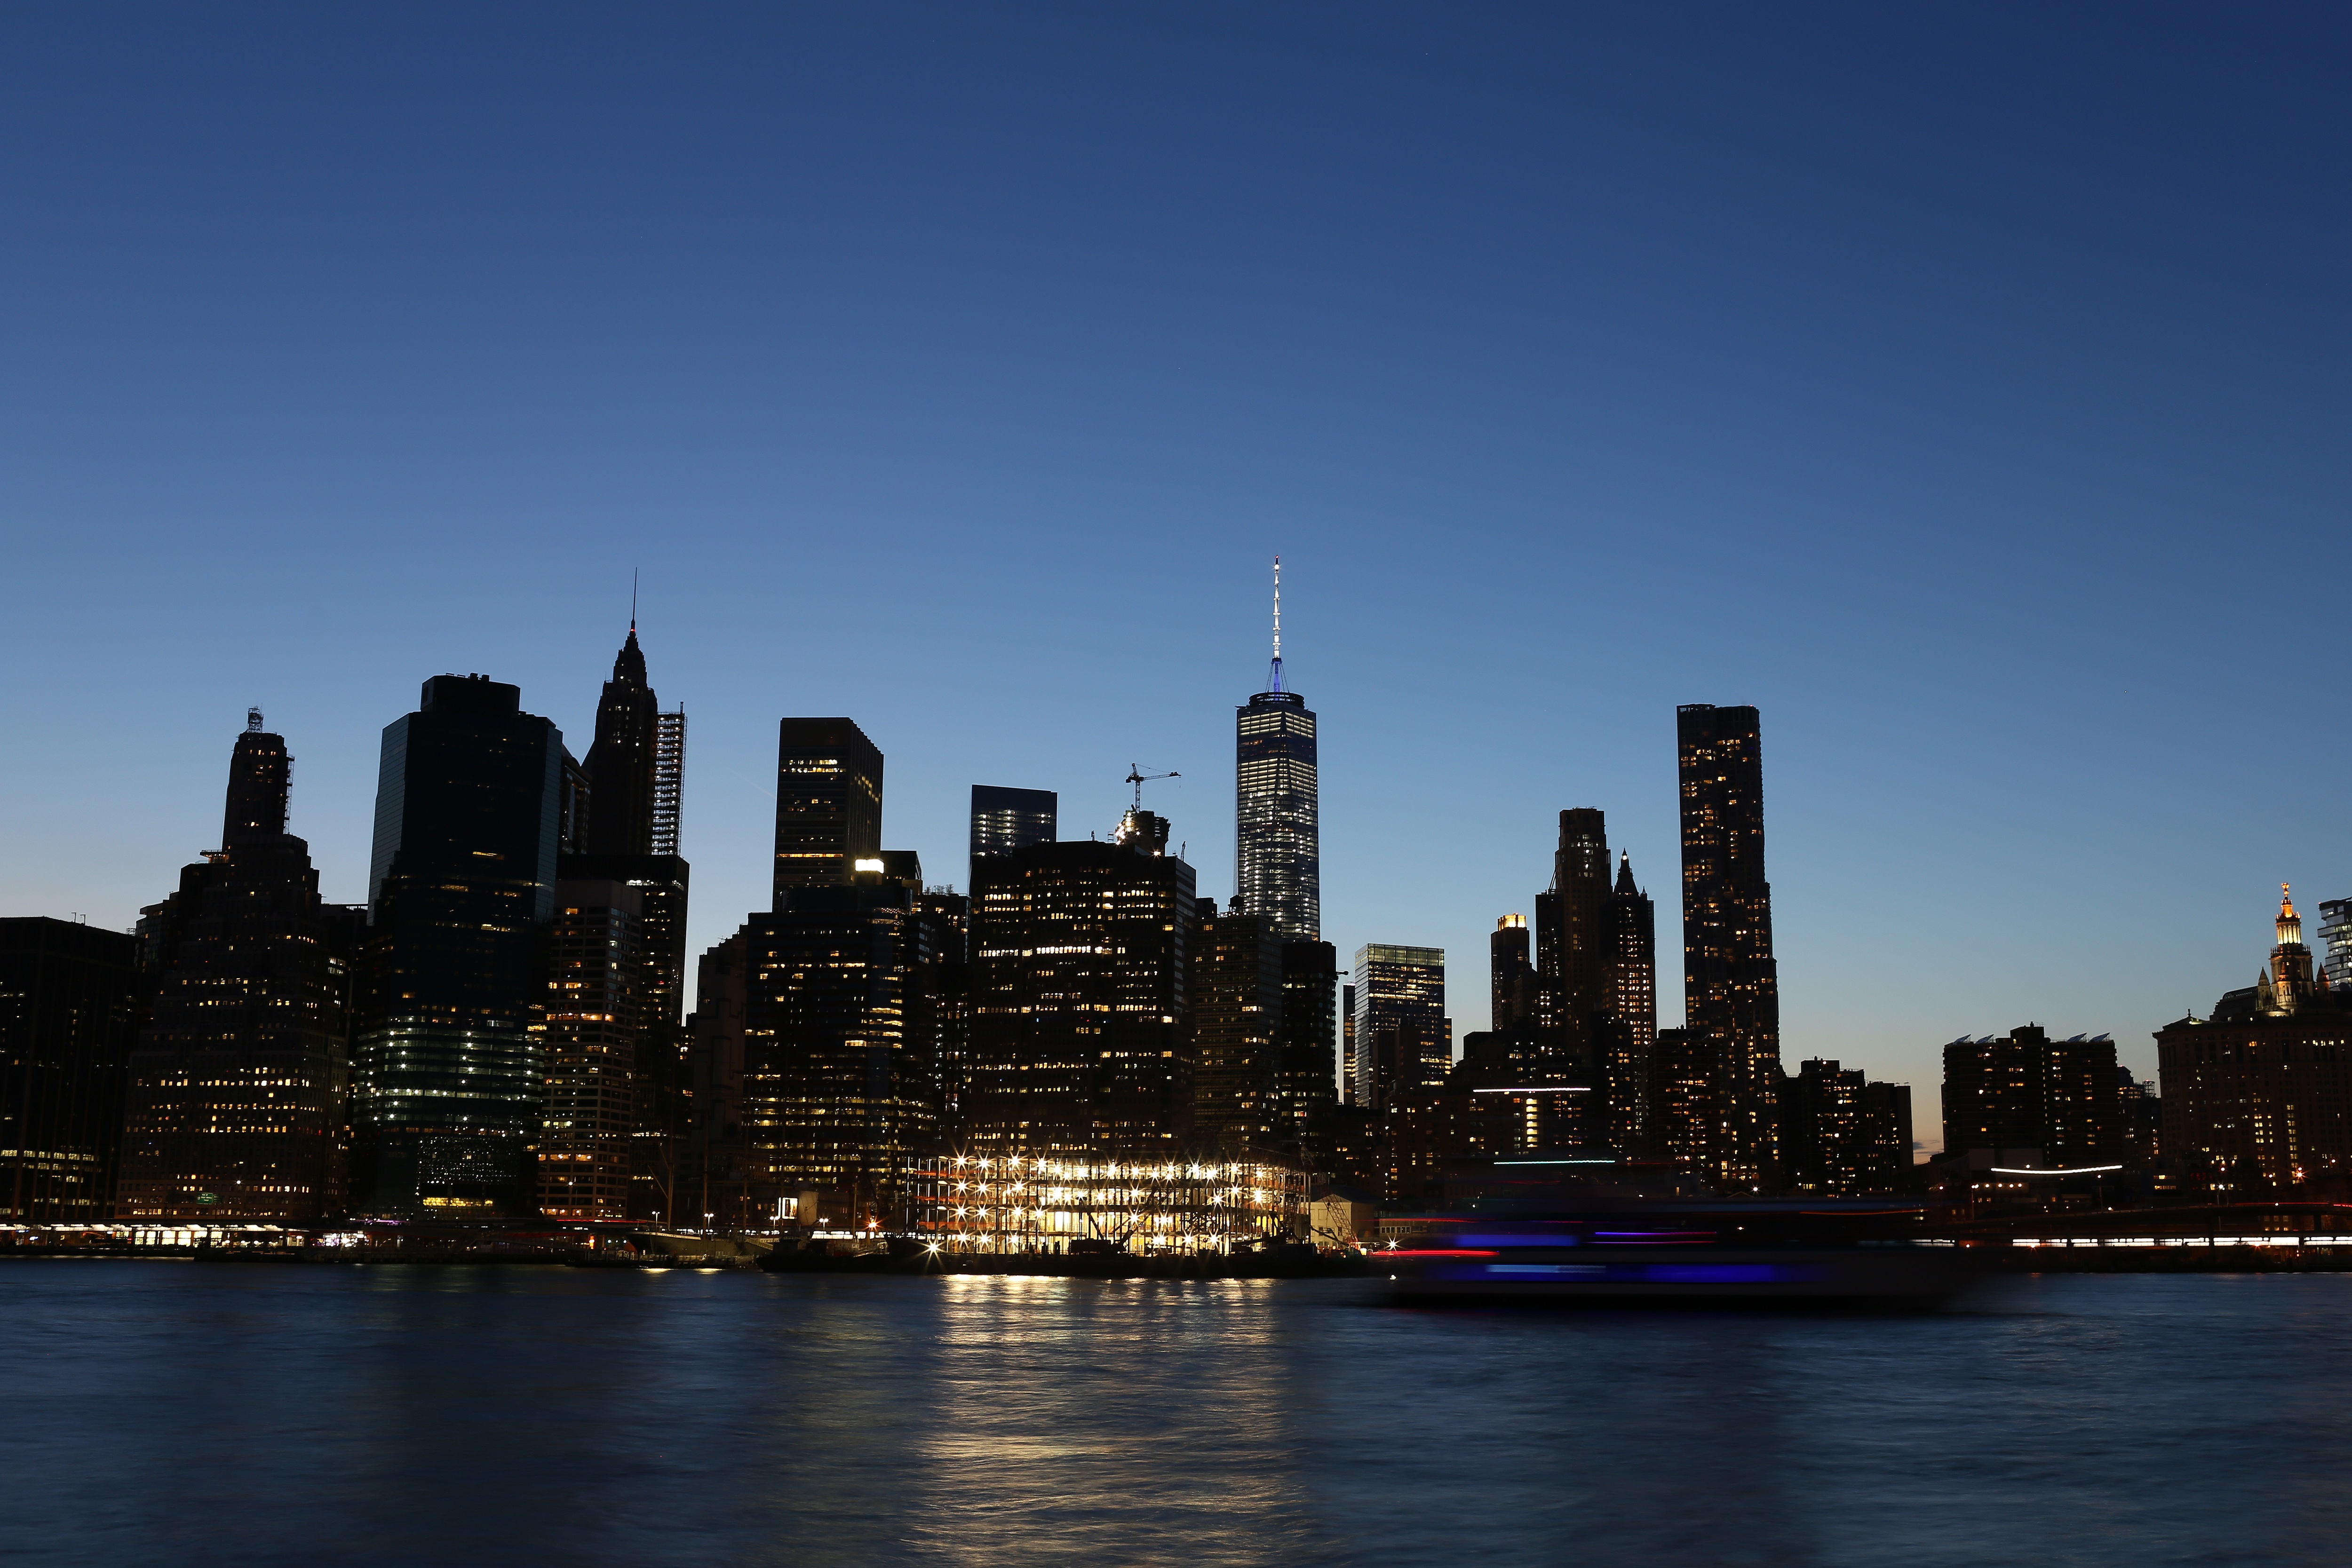
horizon, skyline, night, city, skyscraper, cityscape, panorama, downtown, dusk, evening, reflection, landmark, metropolis, urban area, geographical feature, human settlement